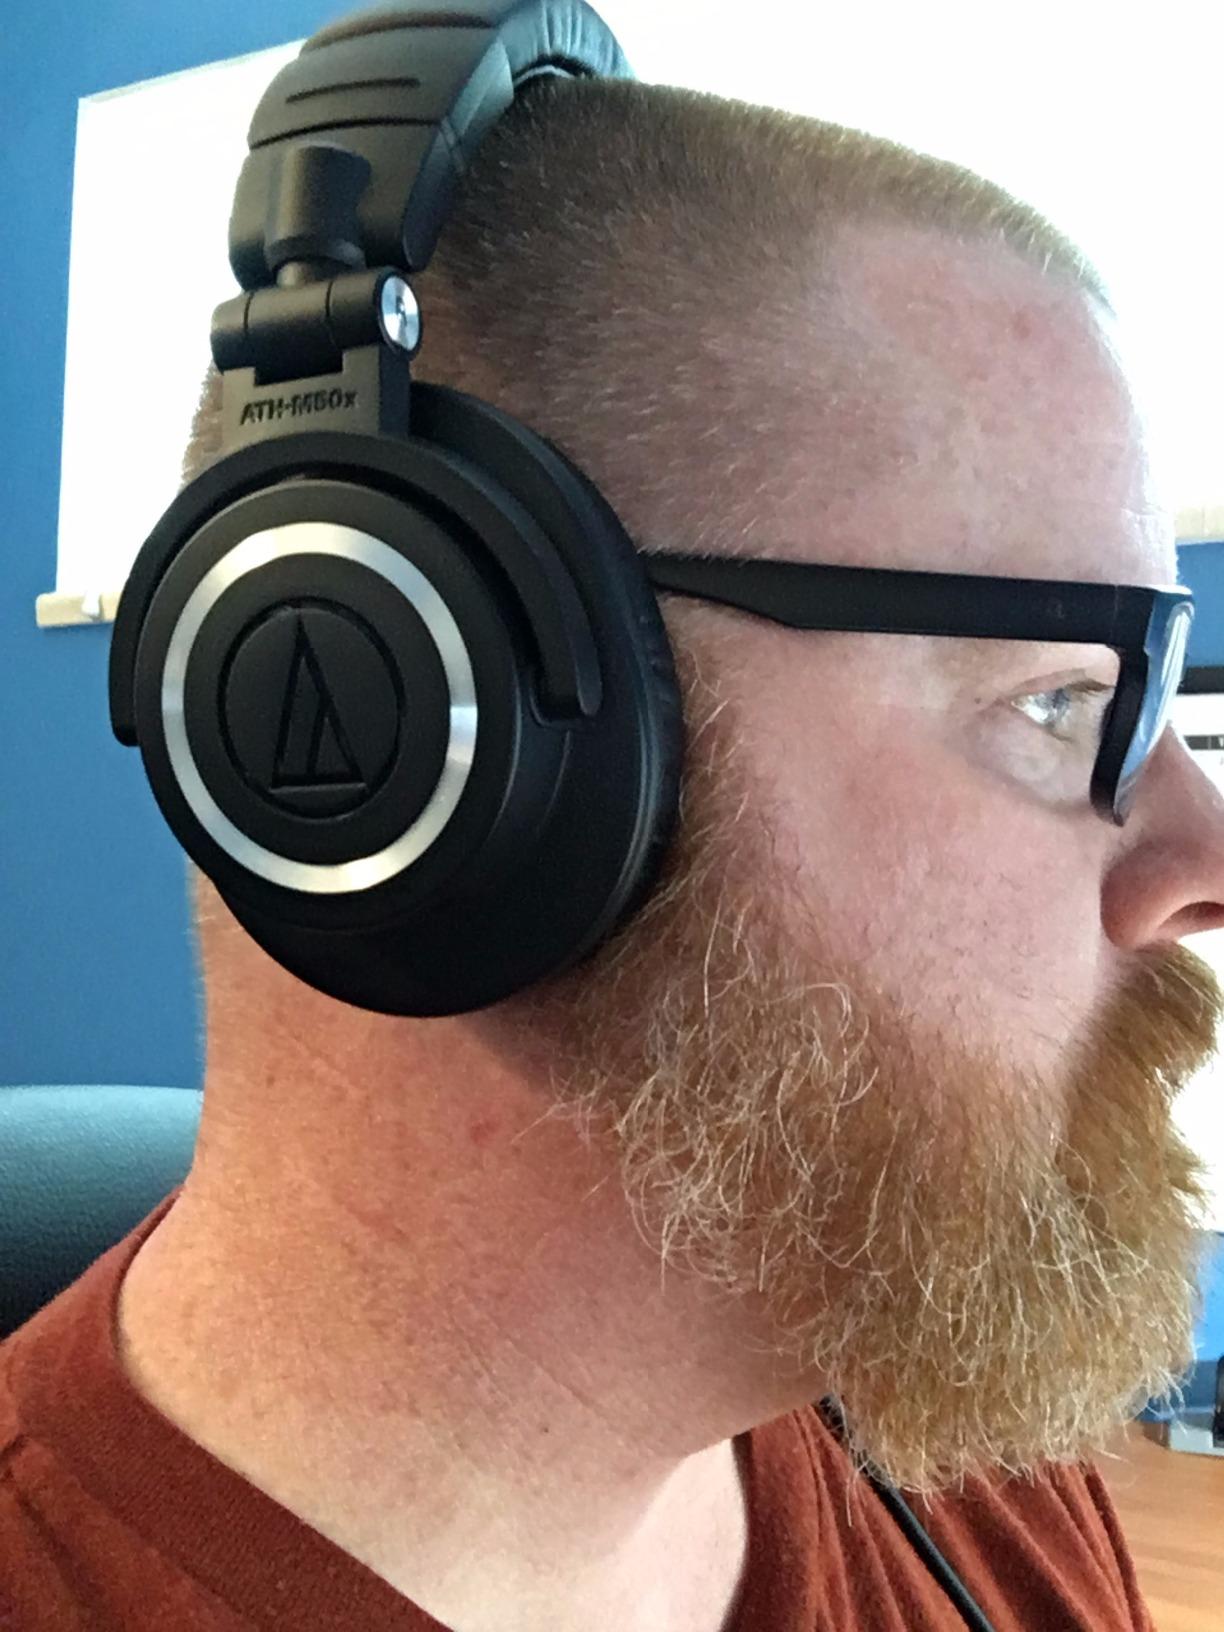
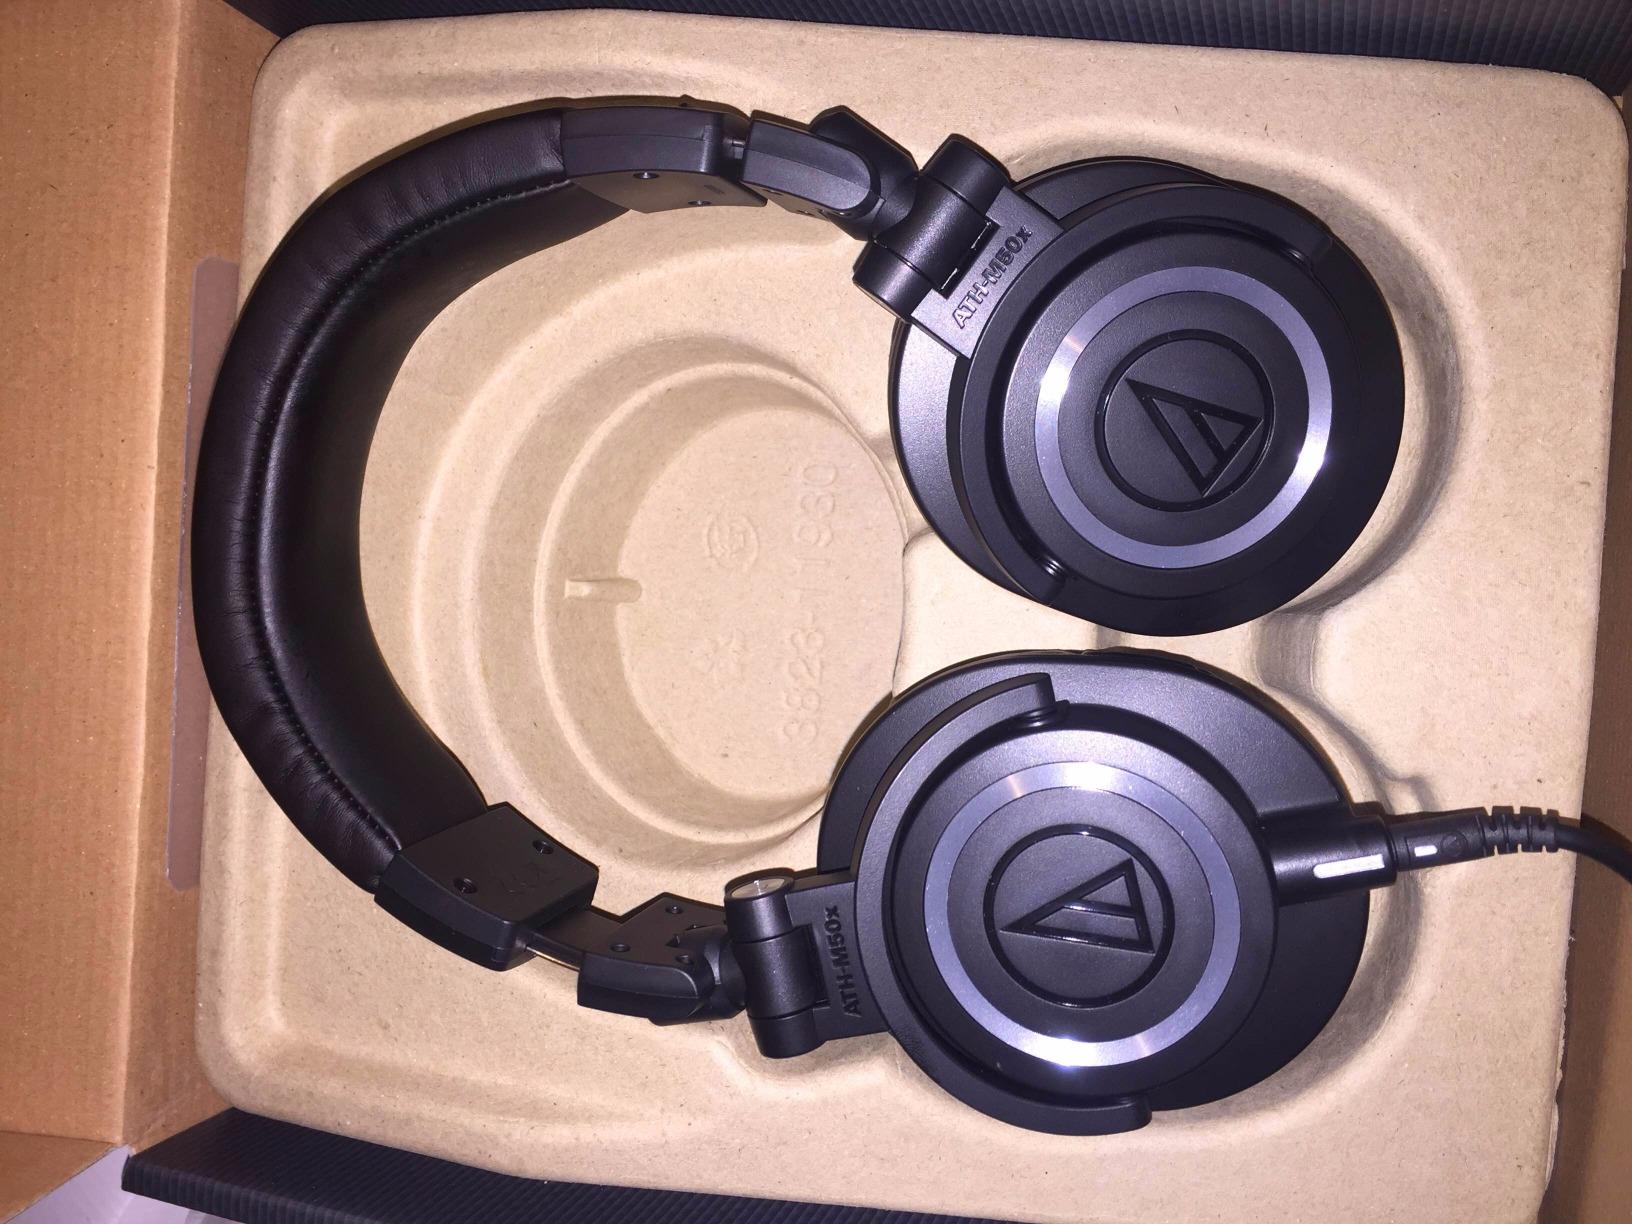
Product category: headphones
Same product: yes